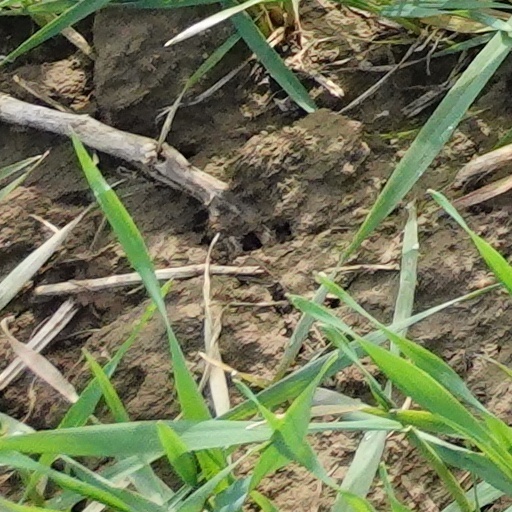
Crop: wheat